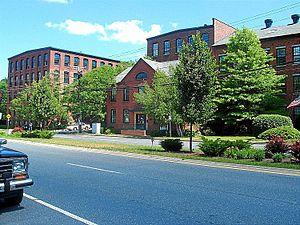
Beacon Falls est une ville américaine située dans le comté de New Haven au Connecticut.